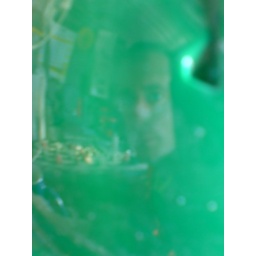
twat in a green hard hat